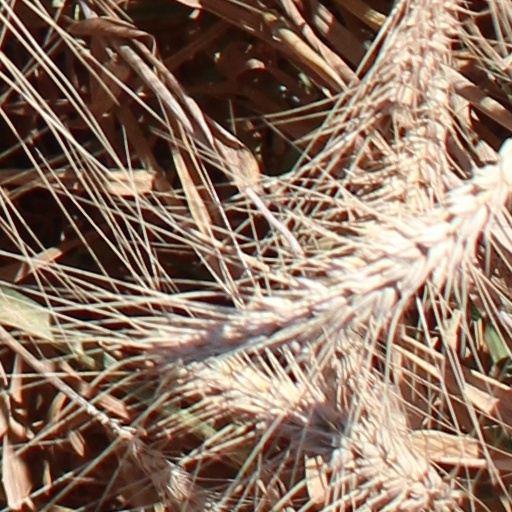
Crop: wheat